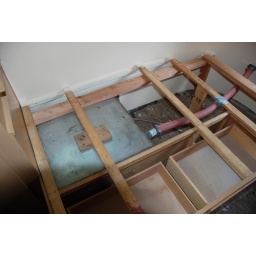
water tank under bed